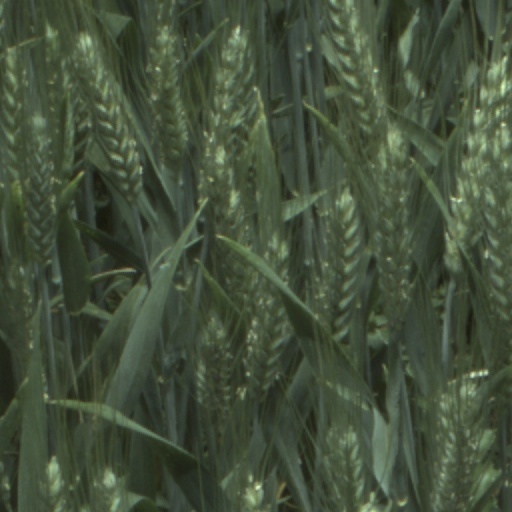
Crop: wheat